Margaret Molesworth

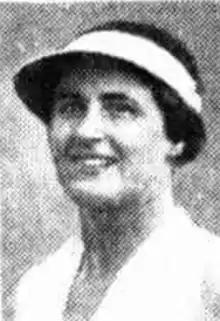
Margaret Molesworth, 1941

Maud Margaret "Mall" Molesworth ( Mutch; 18 October 1894 – 9 July 1985) was an Australian tennis player who won the inaugural Australasian Championships women's singles title in 1922 and successfully defended her title in 1923.